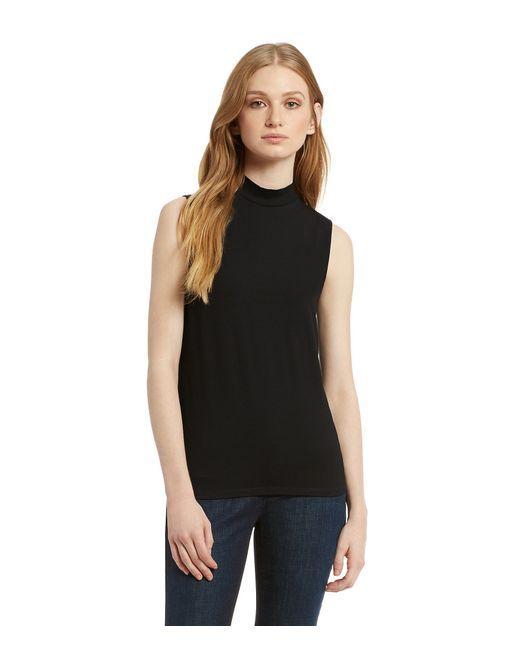
Ärmelloses Top aus schwarzem Leinen mit Rollkragen für Damen